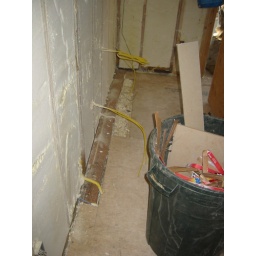
Wiring shown within the exterior wall of the Living room ( this wall has the fireplace of the screen porch on the opposite side).